William Payne (pantomimist)

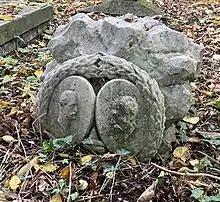
Family grave of William Payne (pantomimist) in Highgate Cemetery

At Christmas 1860 Payne played the title role in "Bluebeard; or, Harlequin and Freedom in Her Island Home" at the Covent Garden Theatre. Through the whole of his career Payne's private virtues commanded the respect of the profession. In his later years as his powers as a mime faded Payne moved into speaking roles in Victorian burlesque.